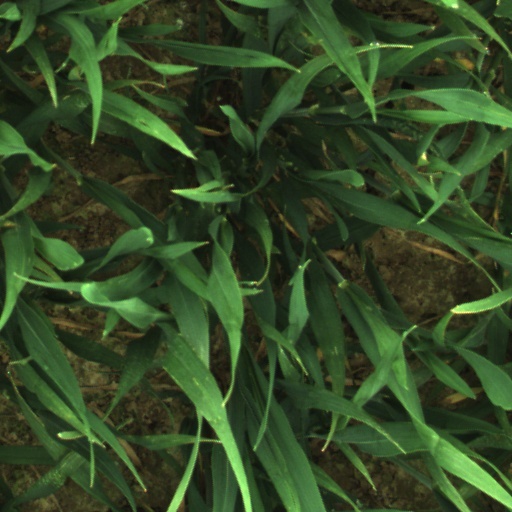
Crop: wheat